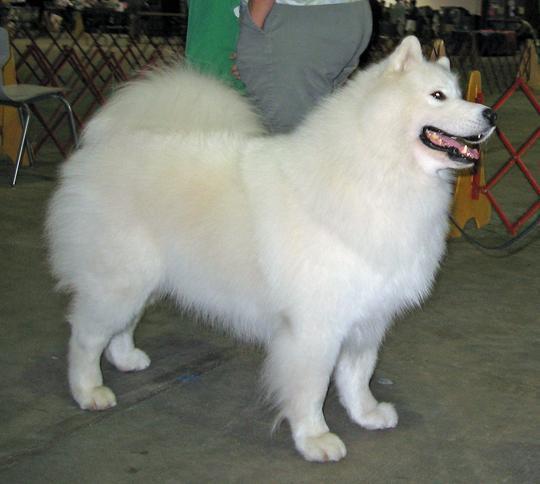
Samoyed